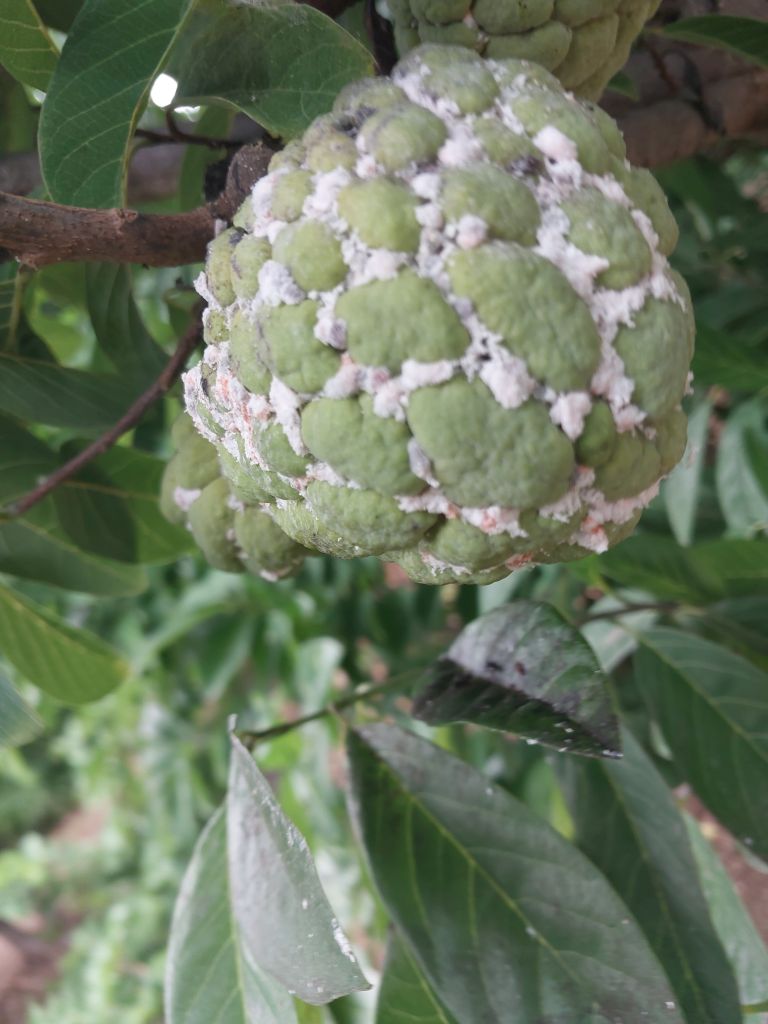
Disease label: Mealy Bug